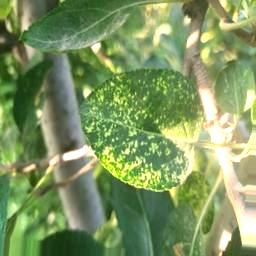
Label: Apple_Mosaic